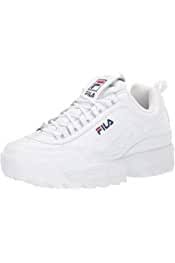
Label: Sneaker